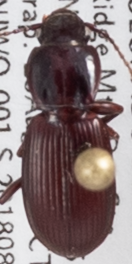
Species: Pterostichus restrictus
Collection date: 2018-08-28
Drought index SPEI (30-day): -1.69
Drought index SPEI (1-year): -1.13
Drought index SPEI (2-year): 0.24